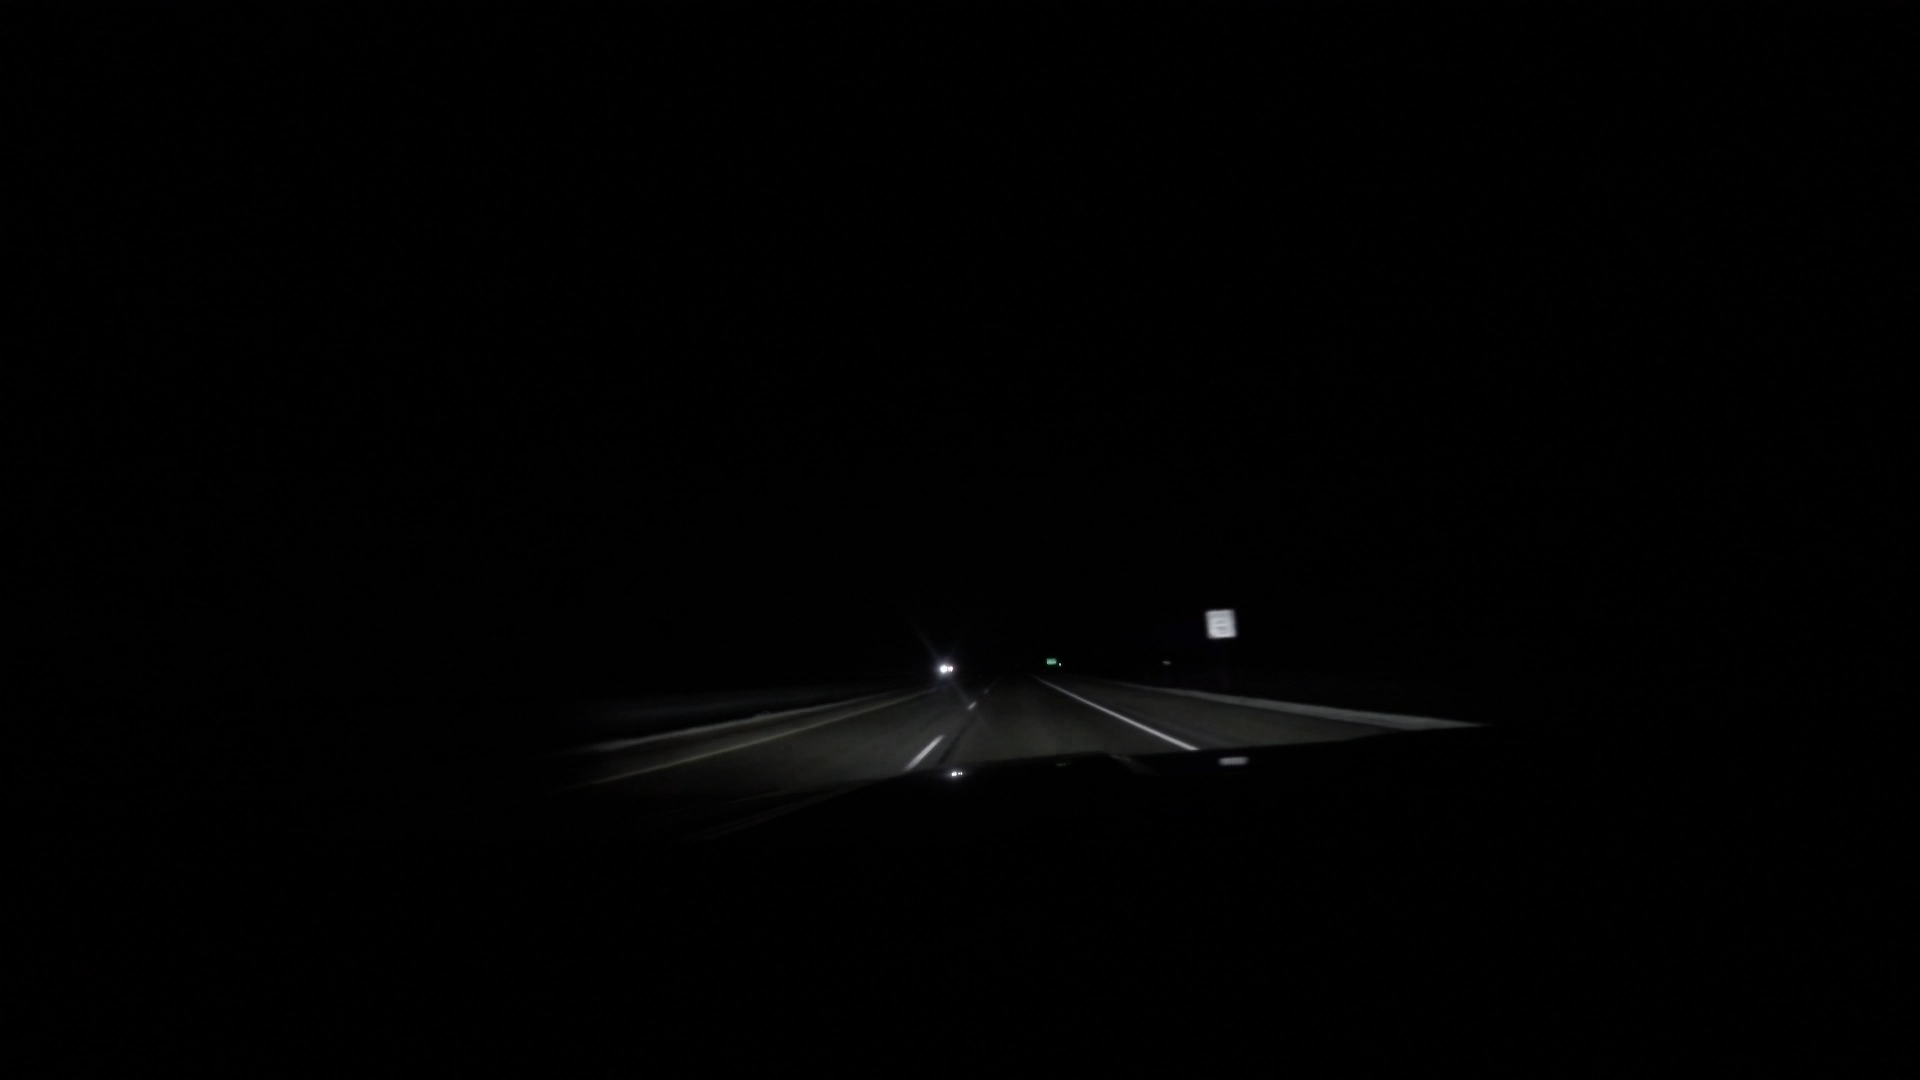
Speed limit sign label: mph75